IBM 3745

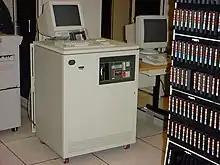
IBM 3745-170

The IBM 3745 is the latest and last of a 37xx family of communications controllers for the IBM mainframe environment. As of mid-2009 there were an estimated 7,000+ of the larger 3745 models still in active production status, down from 20,000 or more in 2007. The 3745 and associated 3746 models were once heavily used within financial, insurance and retail industries as well as within government agencies globally. However, today most organizations have migrated away from the use of 3745s. IBM's Enterprise Extender and the Communication Controller for Linux on System z (CCL) have largely displaced the older 3745s. IBM announced in September 2002 that it would no longer manufacture new 3745s, but IBM continues to support the hardware by providing worldwide maintenance service, by providing microcode releases and by supporting the associated software including NCP (Network Control Program) and the virtual telecommunications access method (VTAM). IBM has announced end-of-service dates for Japan, Europe and the Middle East, but has not yet announced end-of-service for the Americas and parts of Asia.